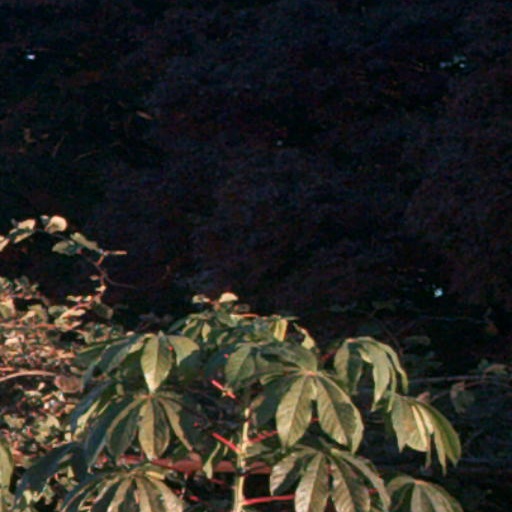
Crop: cassava